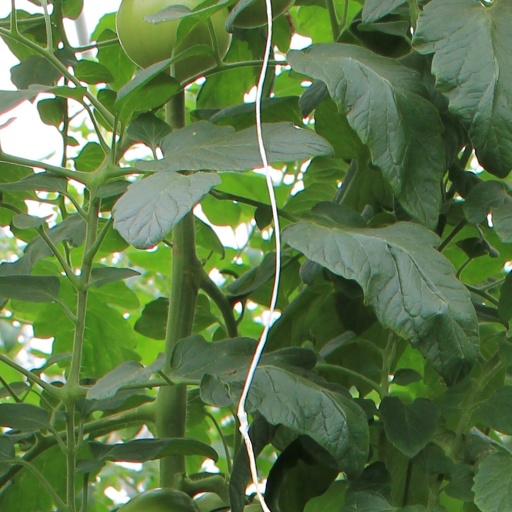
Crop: tomato